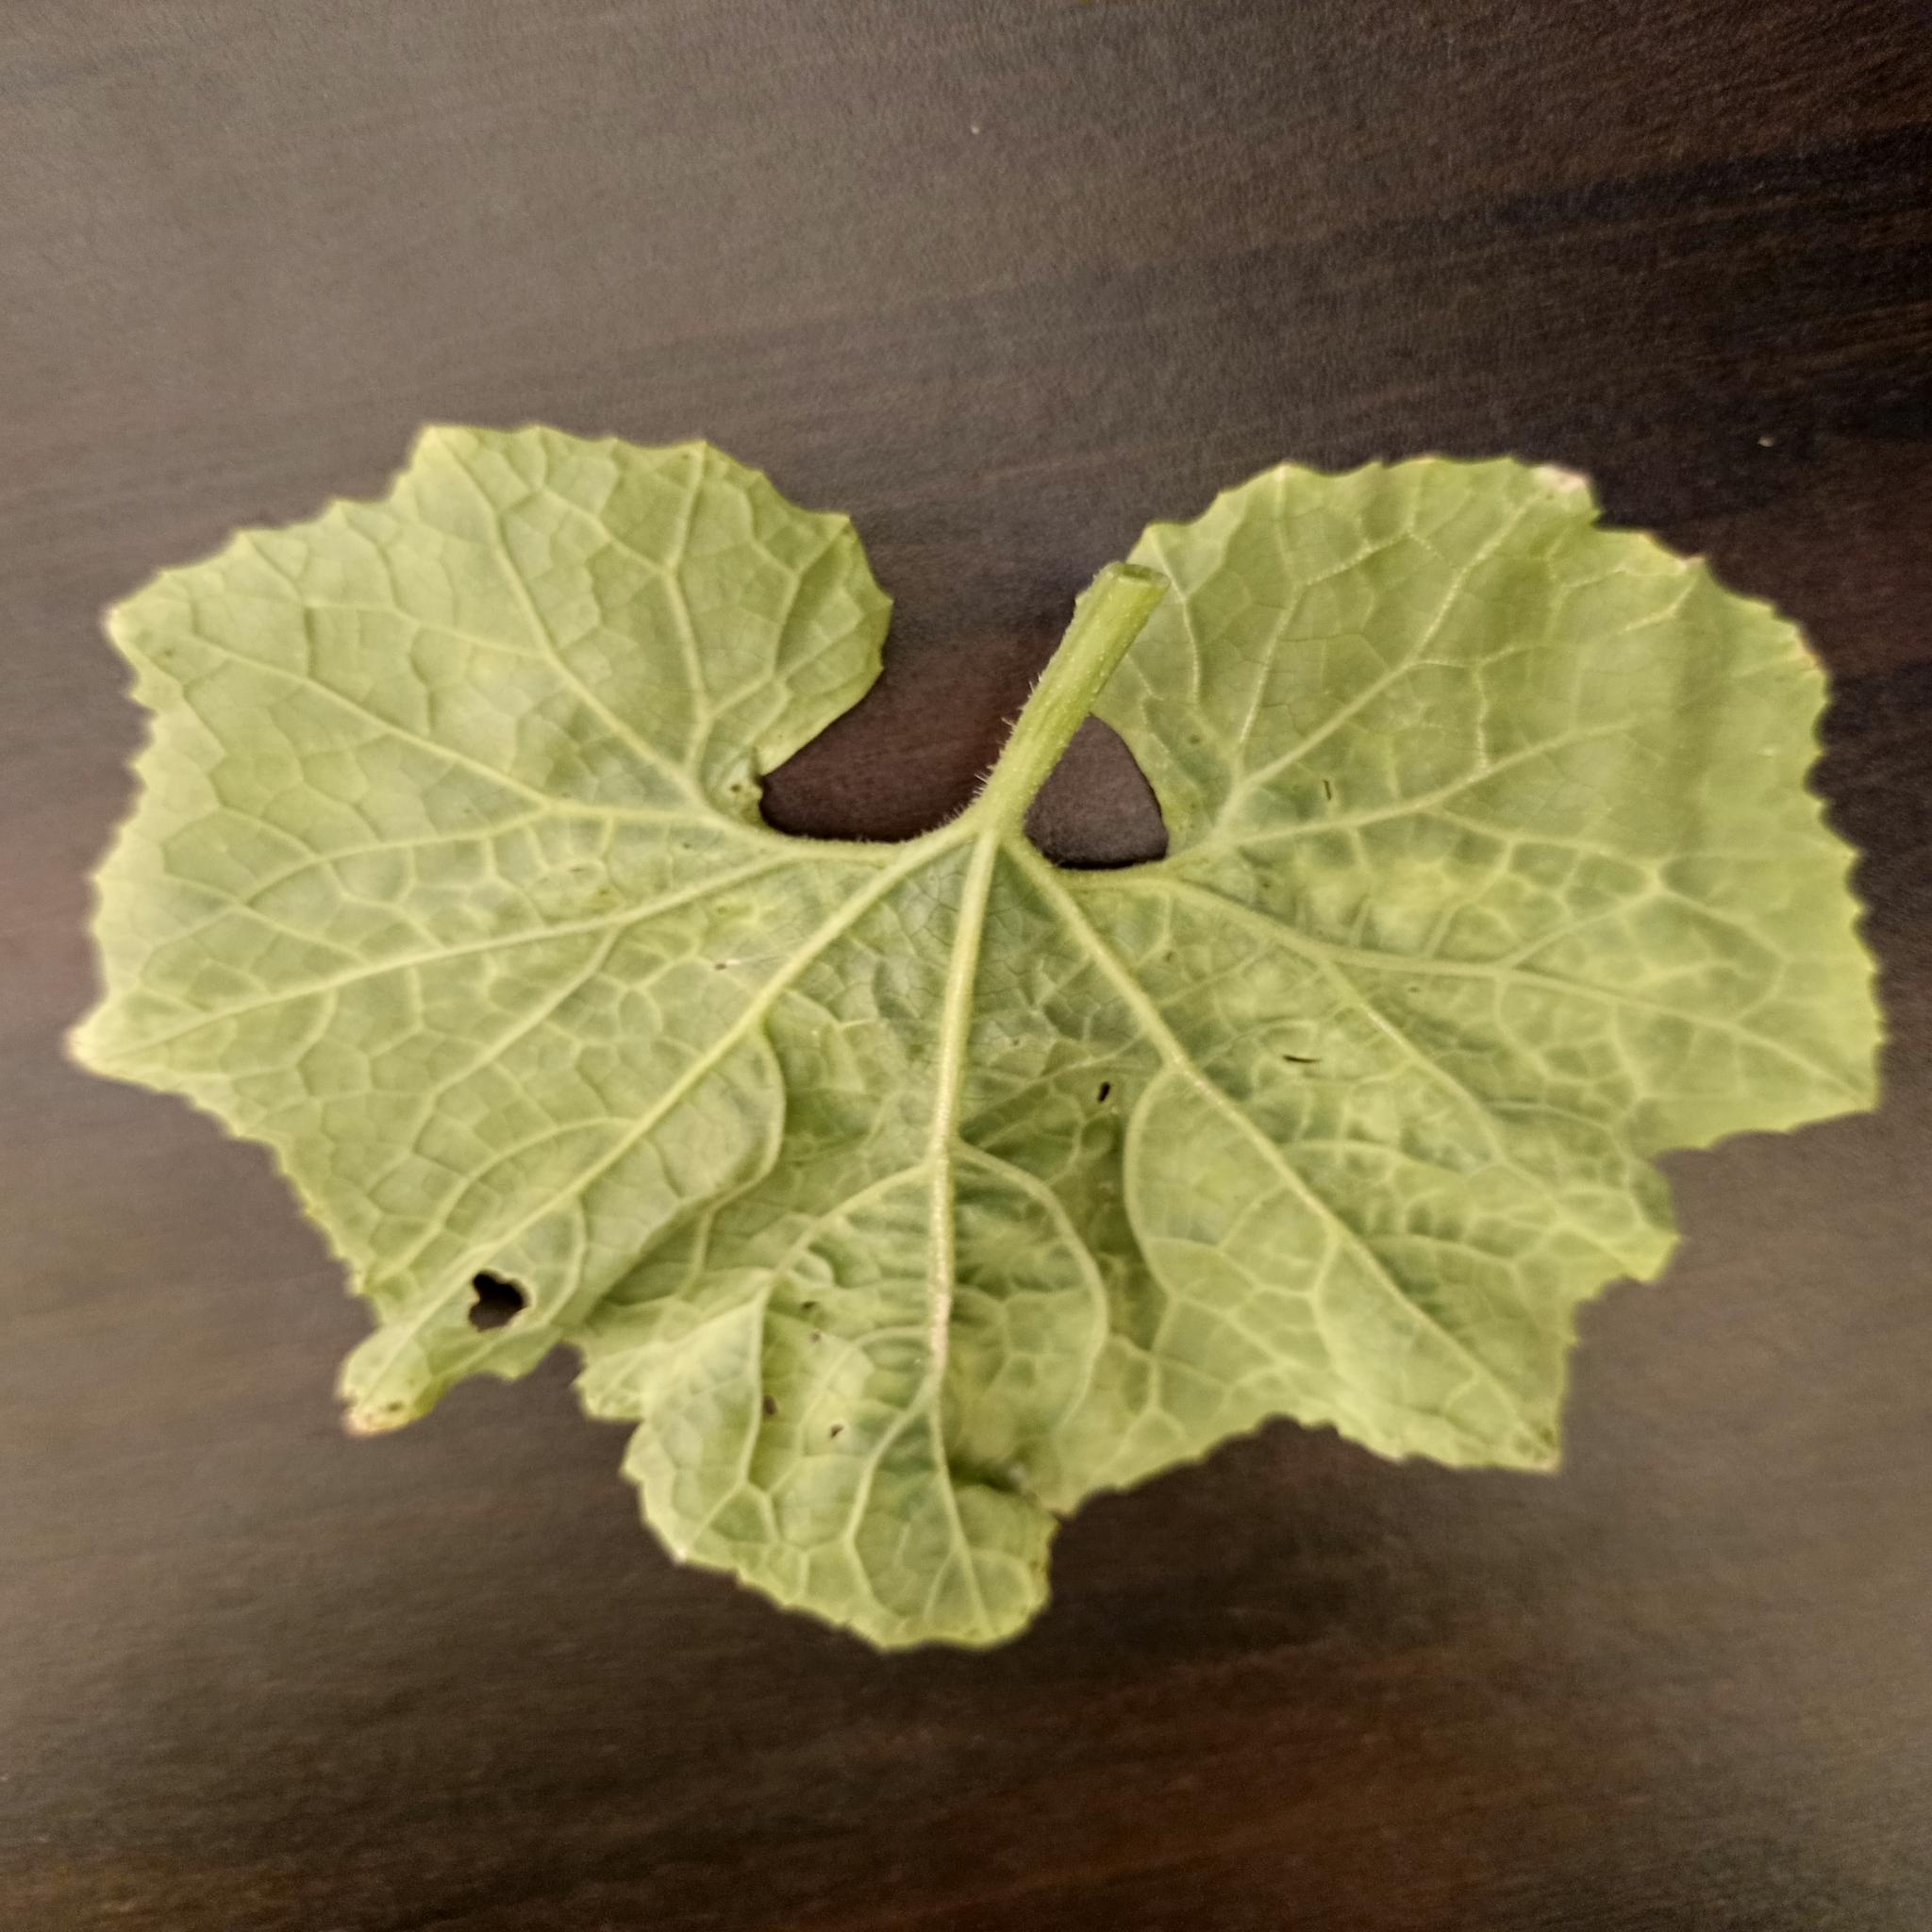
Label: Downy mildew